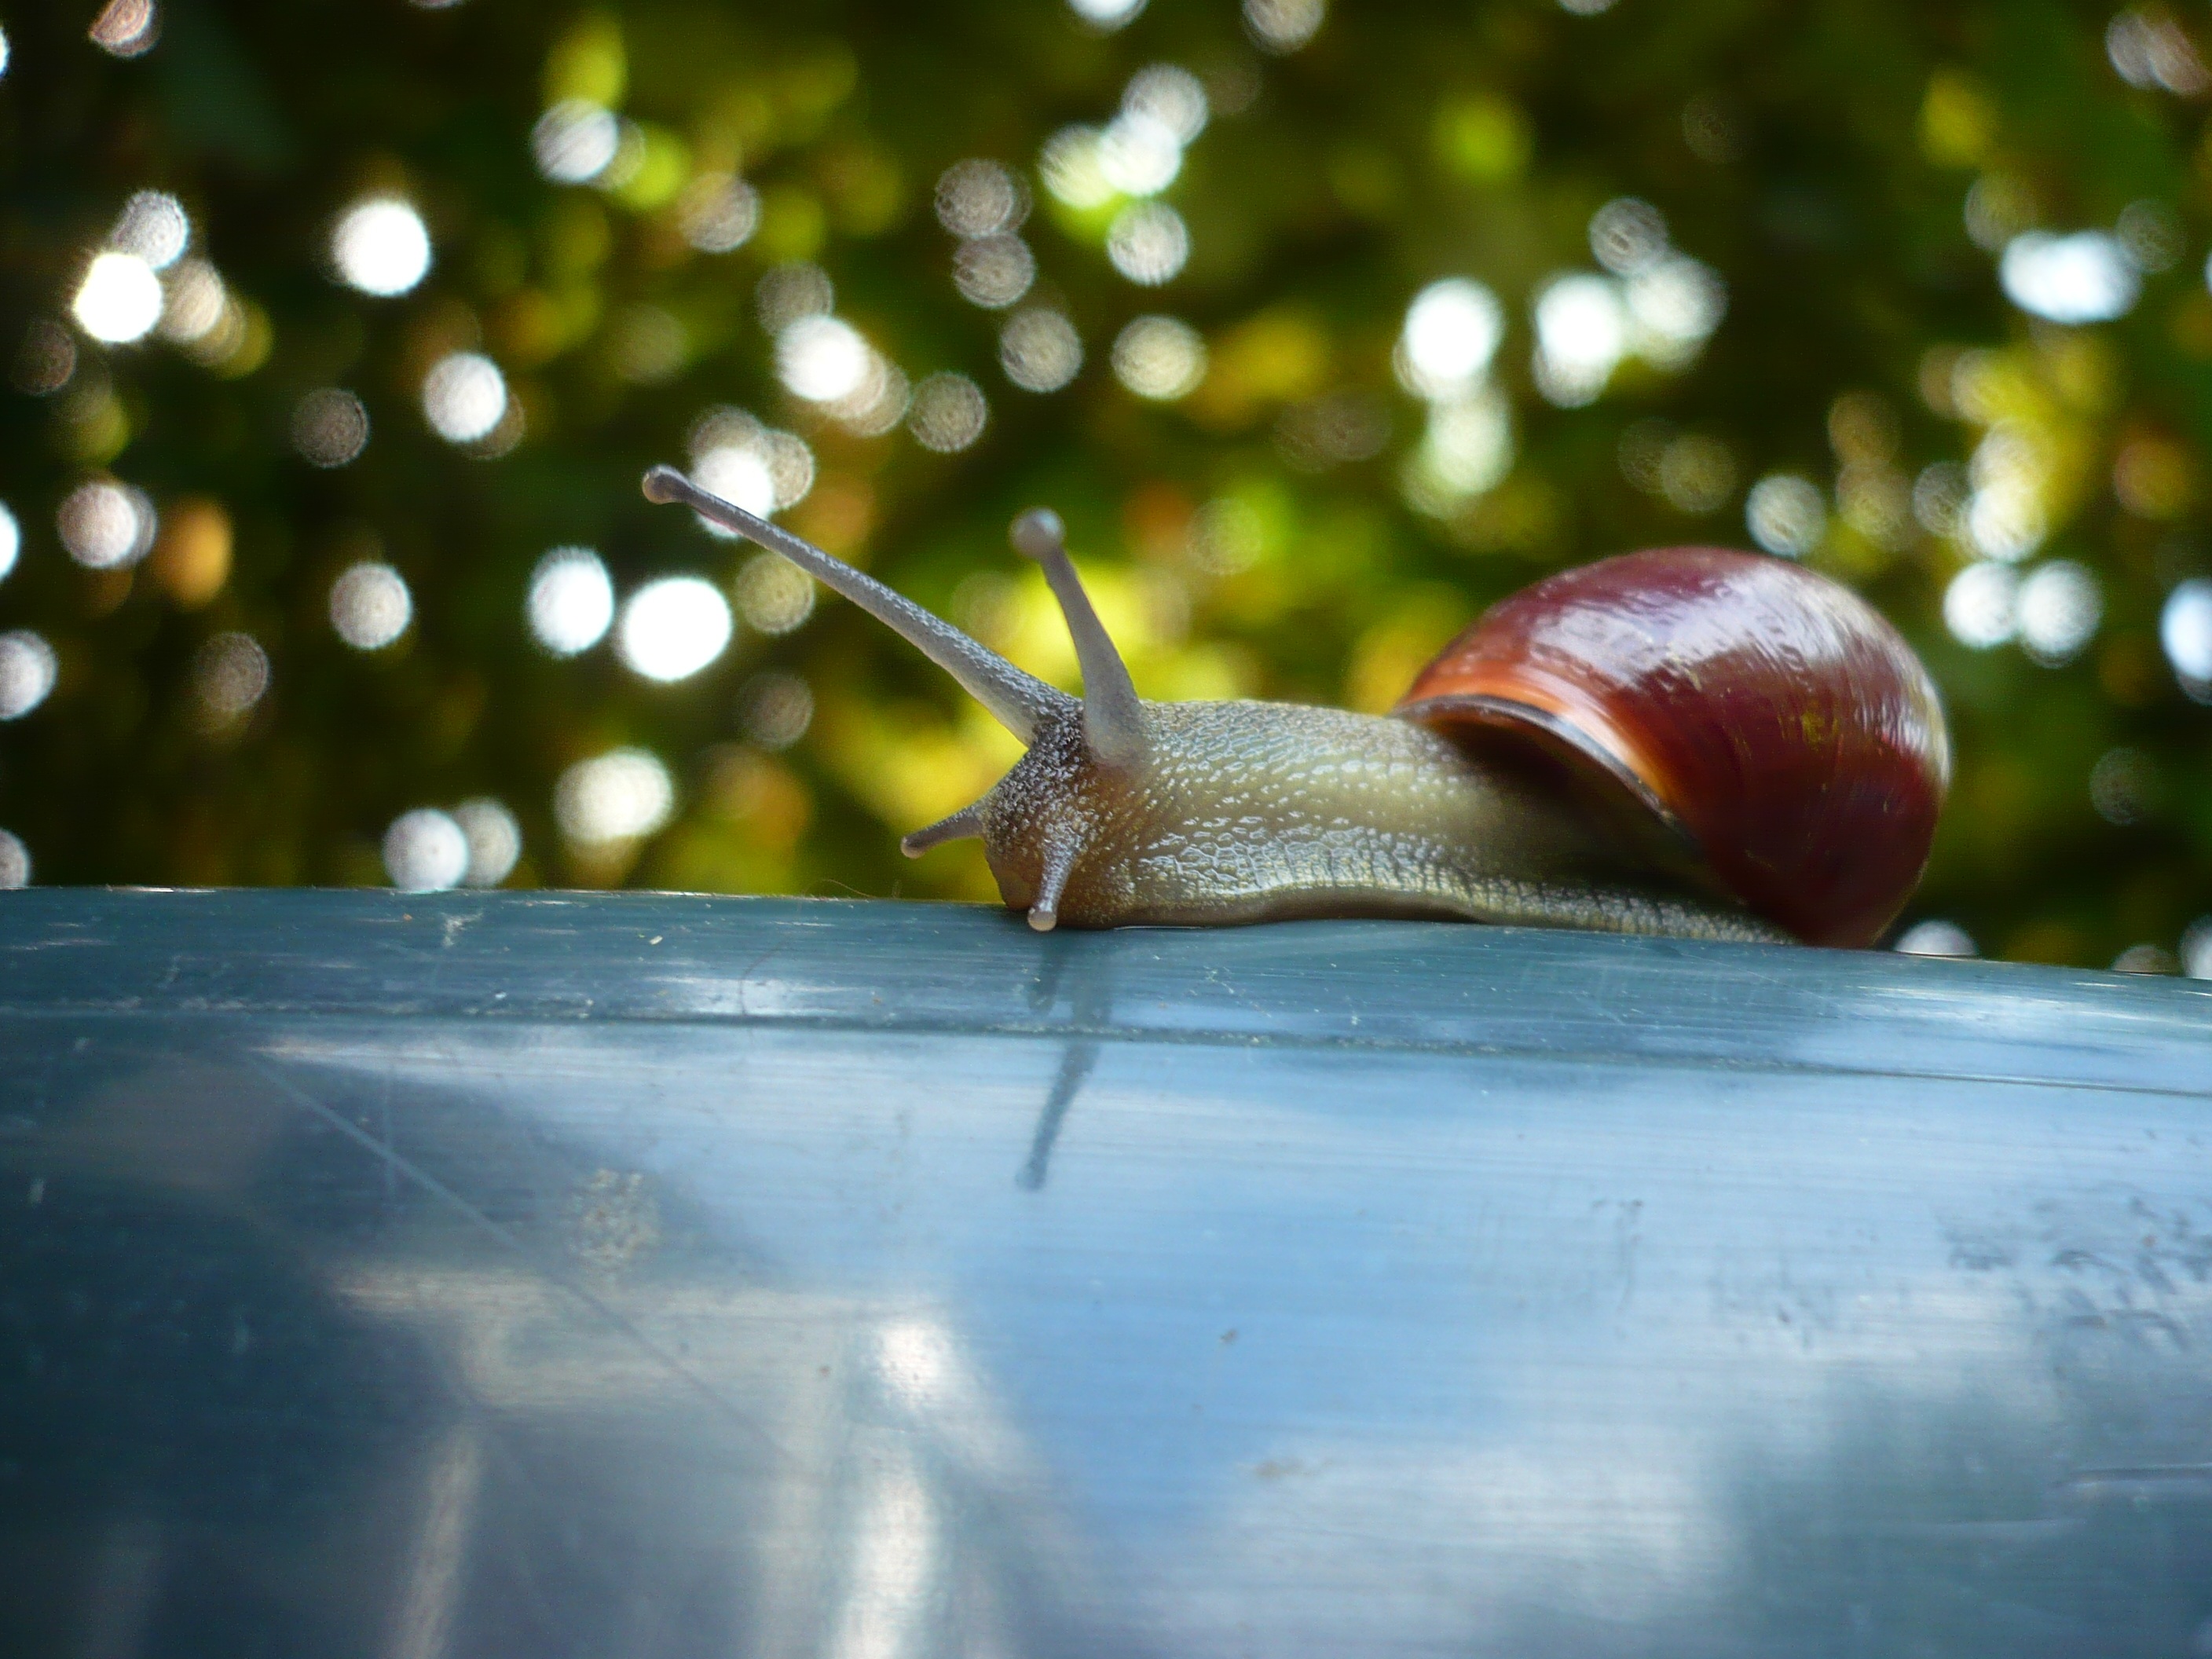
nature, branch, sunlight, leaf, flower, foliage, spring, produce, insect, garden, fauna, invertebrate, close up, snail, macro photography, snails and slugs